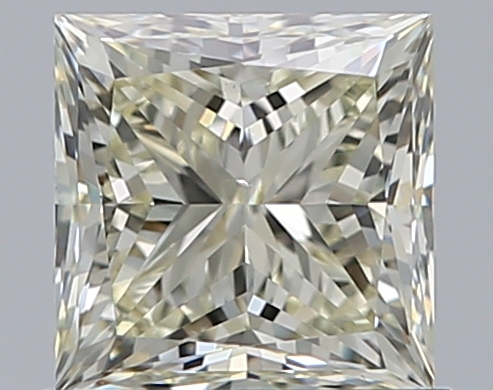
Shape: princess
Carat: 1.02
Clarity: VS2
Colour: N
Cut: EX
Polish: EX
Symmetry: VG
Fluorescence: F
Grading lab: GIA
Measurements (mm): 5.37 x 5.34 x 3.95